Benjamin Tillman

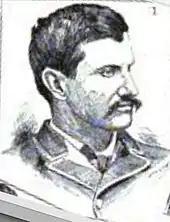
Tillman in 1892

During Tillman's first year in office there were no lynchings, compared with 12 in Richardson's last year, which Simkins attributed to Tillman's "vigorous attitude towards law enforcement". Tillman called out the militia multiple times to prevent lynchings, and corresponded with sheriffs, passing along information and rumors of contemplated lynchings. The governor pressed for a law requiring the segregation of railroad cars: opposed by railroad companies and the few black legislators, the bill passed the state House of Representatives but failed in the Senate. Tillman's calls to redistrict away the one congressional district dominated by African Americans, and for a constitutional convention to disenfranchise them also fell in the Senate, where the convention proposal failed to attract the necessary two-thirds majority. The only enactment that struck at the African American in Tillman's first term imposed a prohibitive tax on labor agents, who were recruiting local farm hands to move out of state.